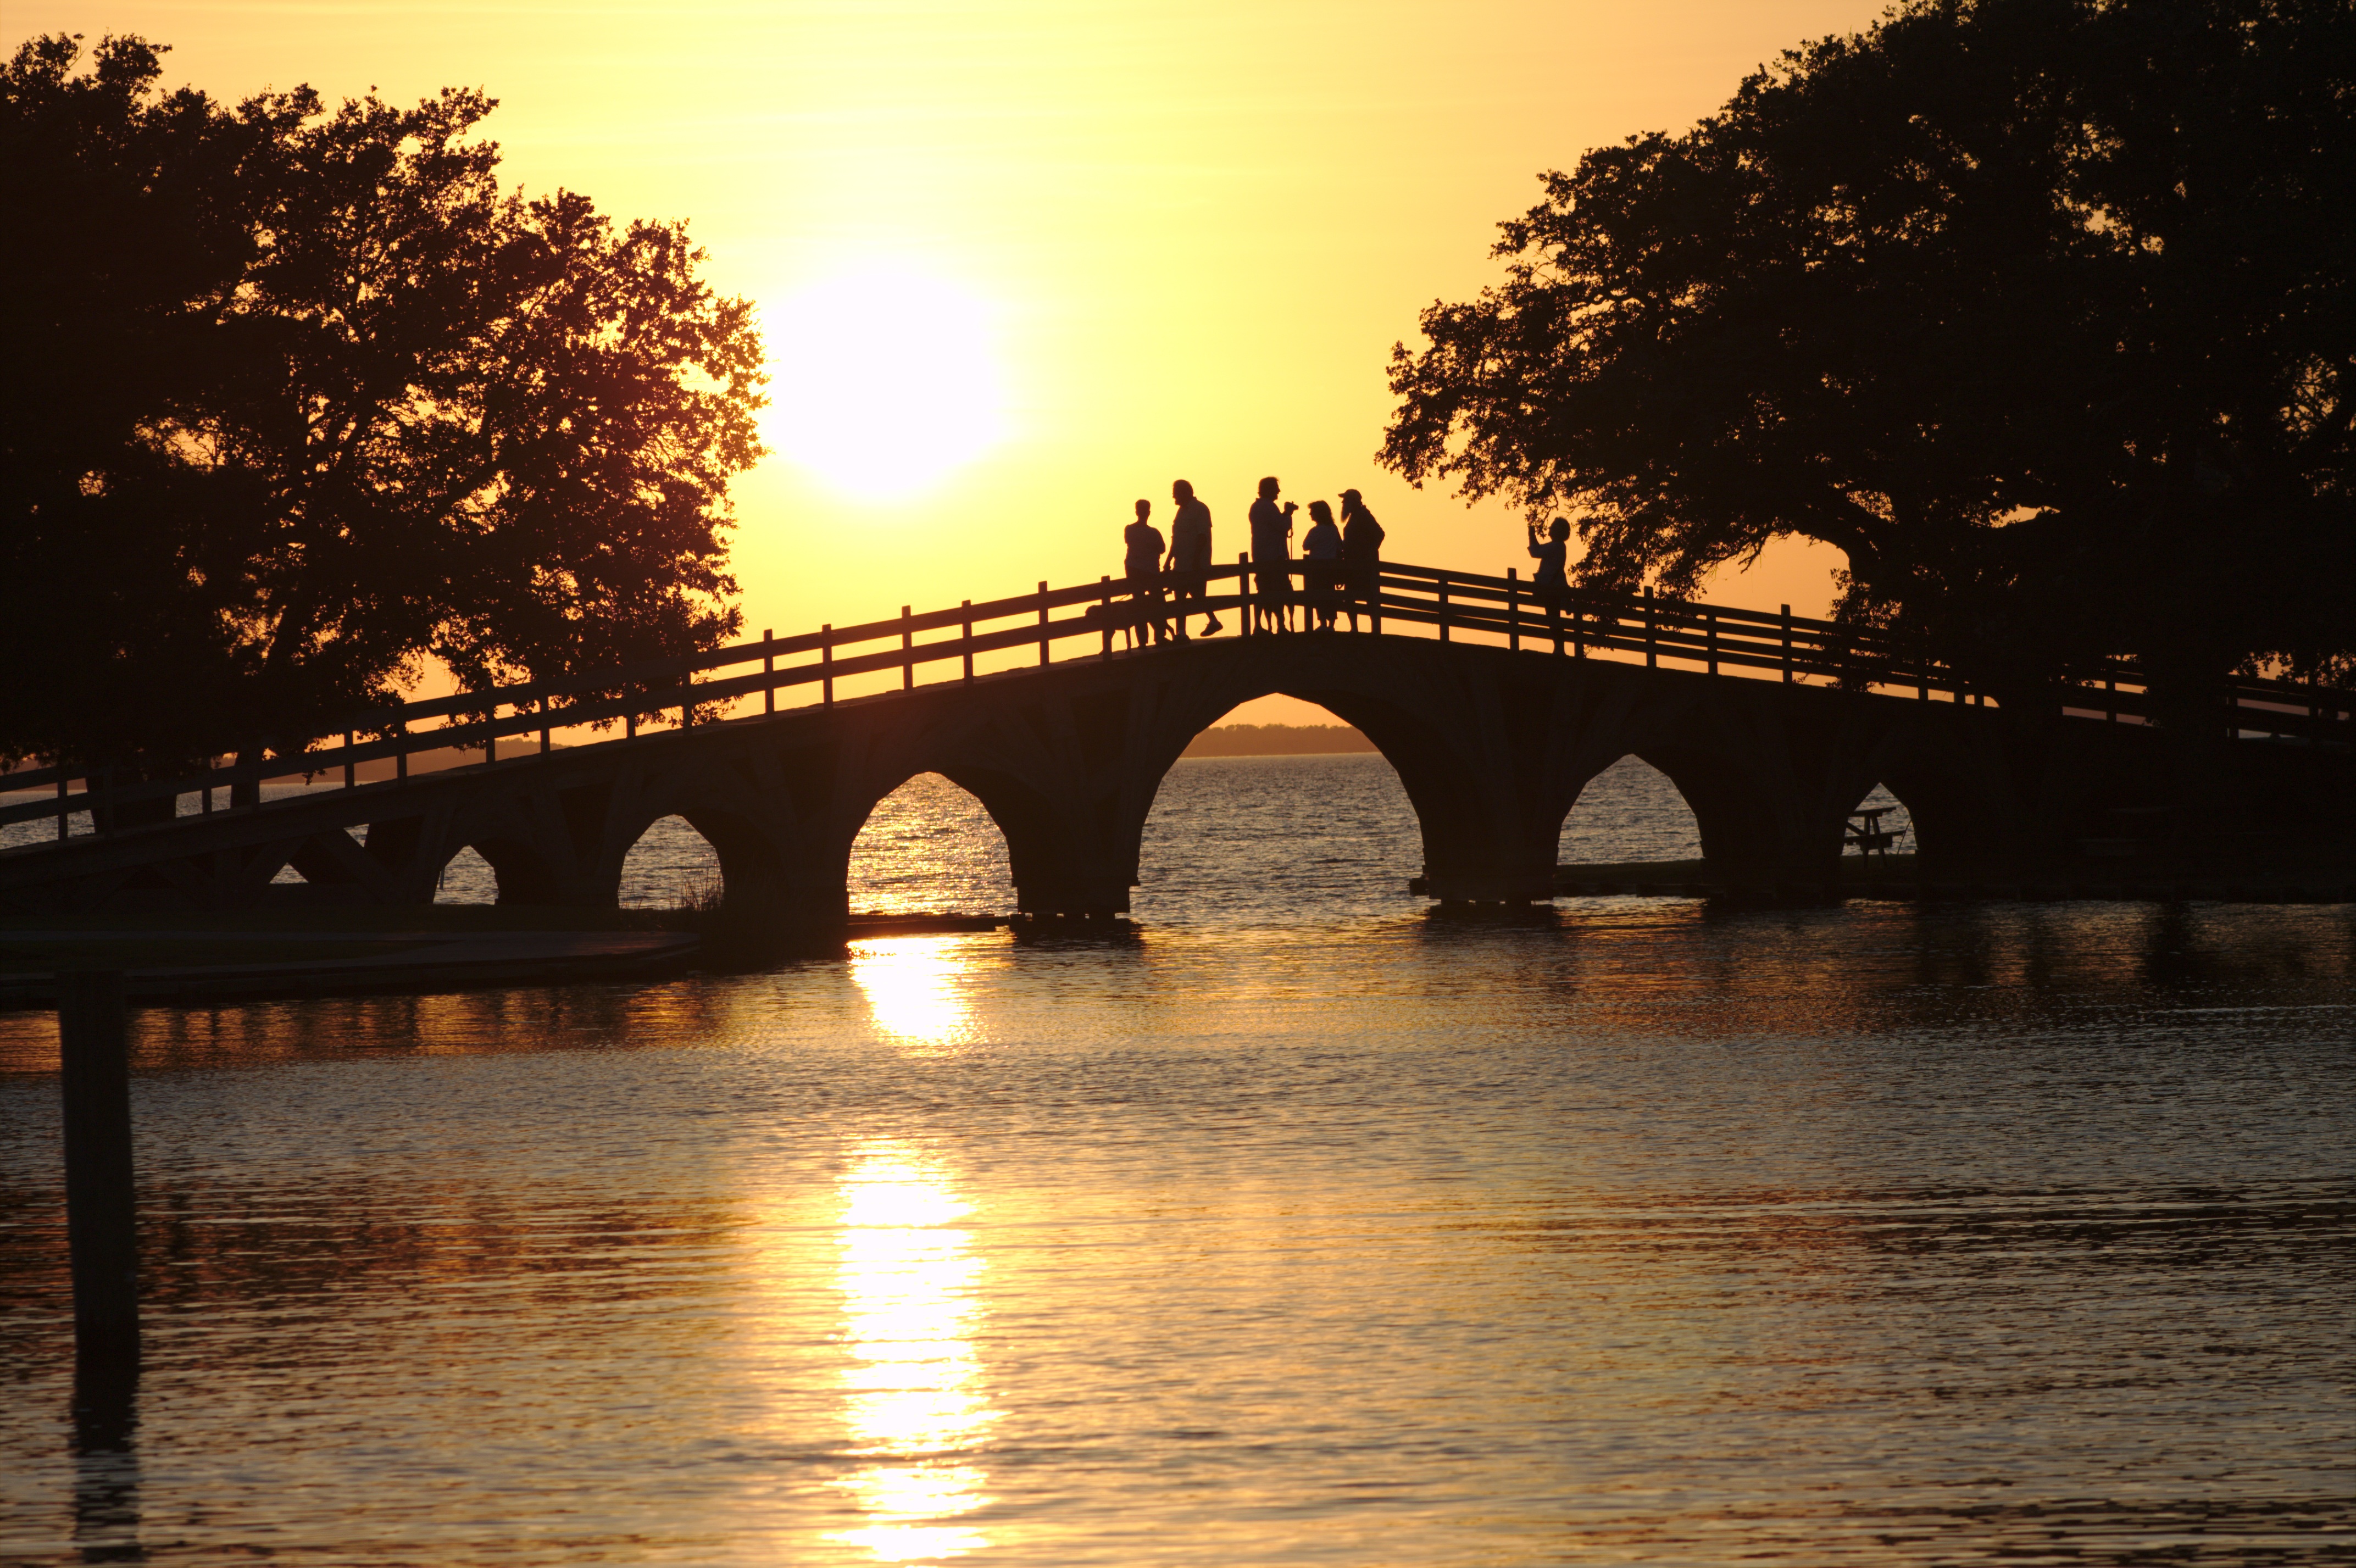
landscape, nature, outdoor, silhouette, people, sky, sun, sunrise, sunset, bridge, night, sunlight, morning, dawn, river, dusk, evening, reflection, park, zen, nonbuilding structure